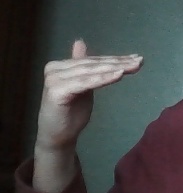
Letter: khaa